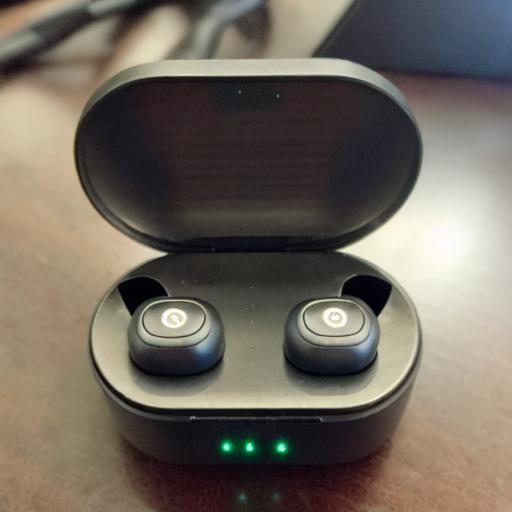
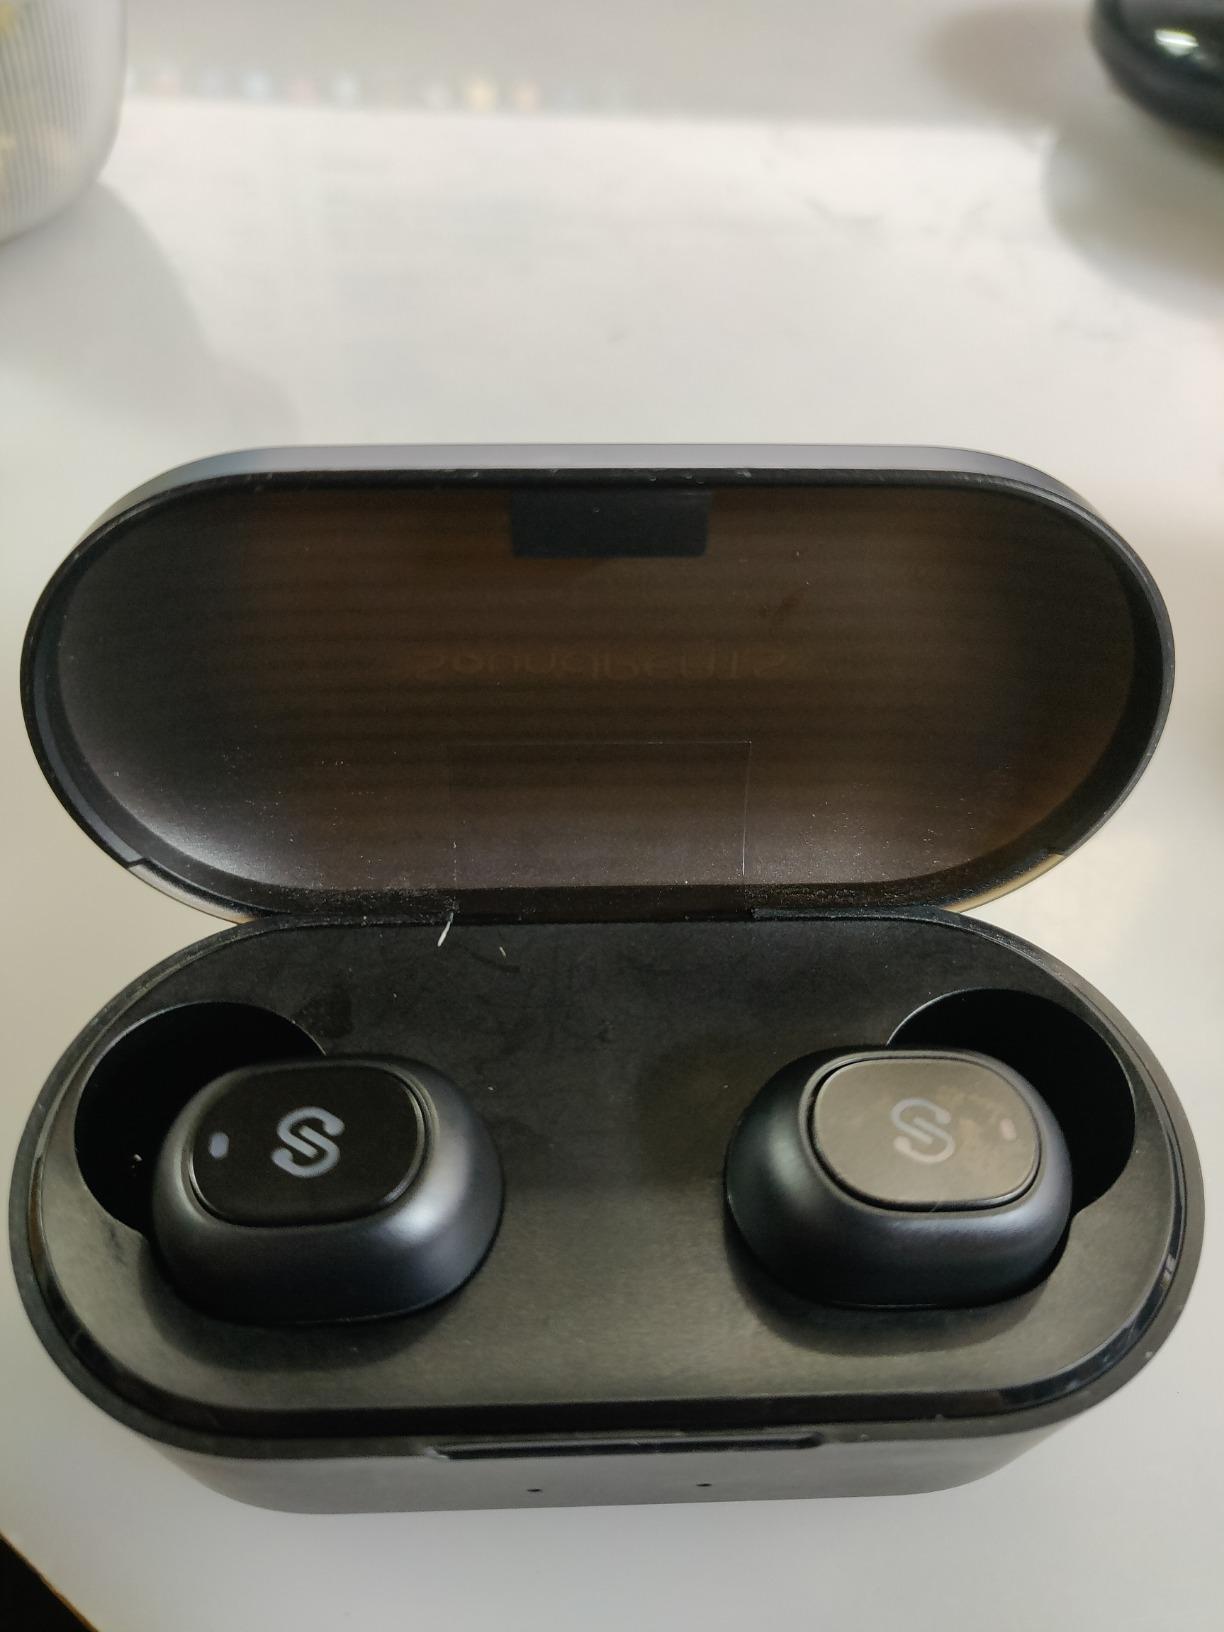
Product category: earbuds
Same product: no